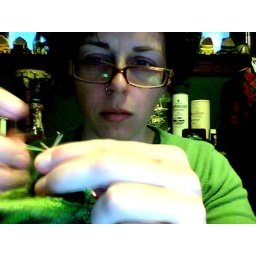
wearing a green sweater over a green t-shirt, knitting something green striped with green, in my green dining room. ugh.